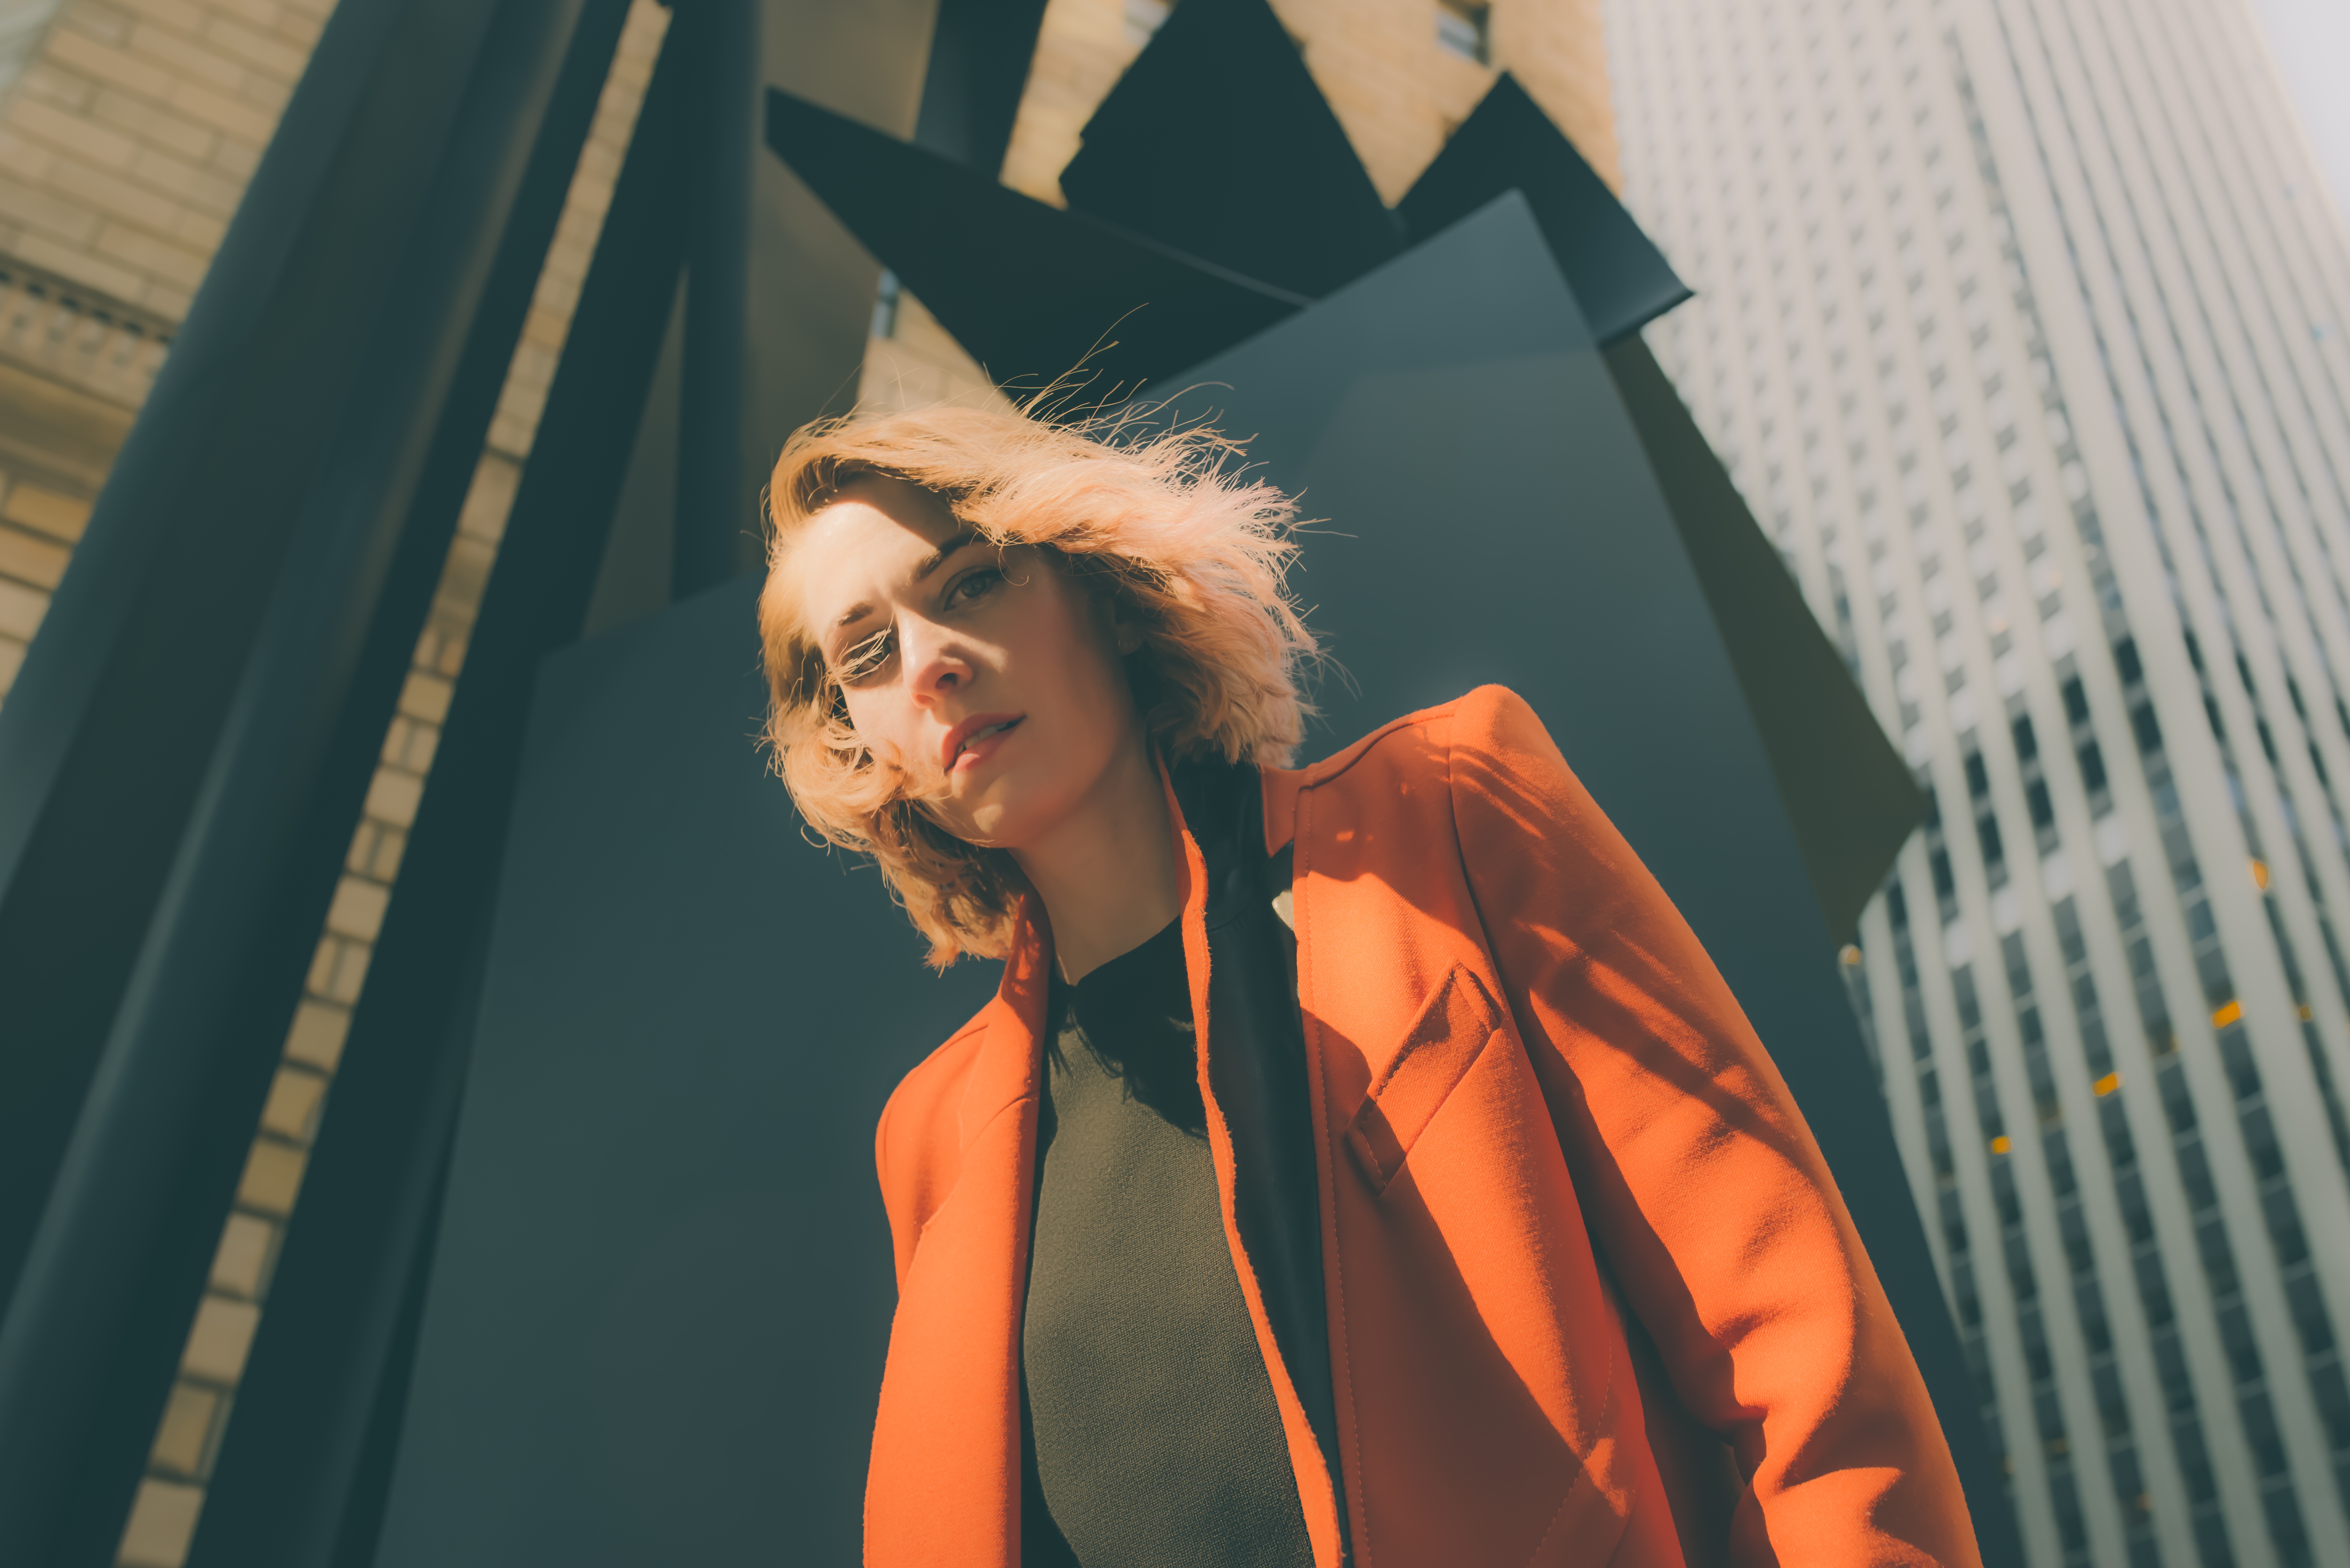
woman, looking, female, model, spring, color, fashion, lady, posing, singing, beauty, photo shoot